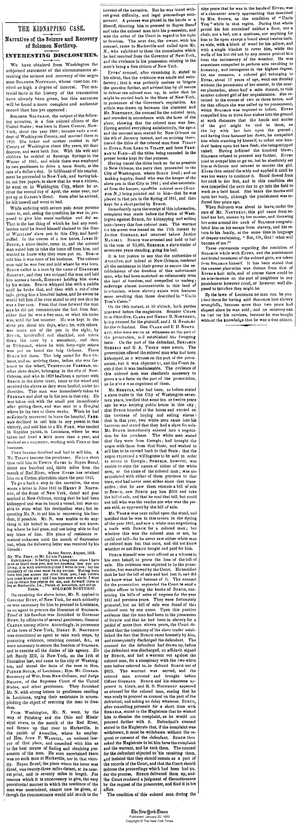
Douze ans d'esclavage ou Douze ans dans l'esclavage est l'autobiographie parue en 1853 de Solomon Northup, un Noir né libre à New York, qui a été enlevé et vendu aux esclavagistes. Il fut esclave pendant douze ans en Louisiane avant la Guerre civile américaine. Il fournit des détails sur les marchés d'esclaves de Washington et décrit minutieusement la culture du coton sur une des plus grandes plantations de la Louisiane.